Alexander Munro (athlete)

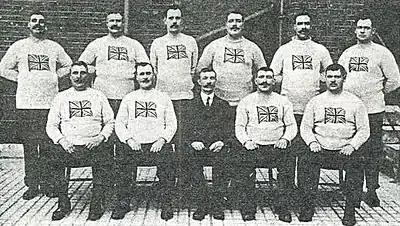
The 1912 silver medallist team from Great Britain (left to right; back row - Joseph Dowler*, Alexander Munro *, Edwin Mills, John James Shepherd, H. Stiff, Frederick Humphreys; front row - Walter Tammas *, Walter Chaffe*, Thomas Peel *, Matthias Hynes *, John Sewell ; * = Metropolitan Police, all others City of London Police)

Alexander Munro (30 November 1870 – 3 January 1934) was a British strongman, wrestler, and tug of war competitor who competed in the latter sport in the 1908 Summer Olympics and in the 1912 Summer Olympics.